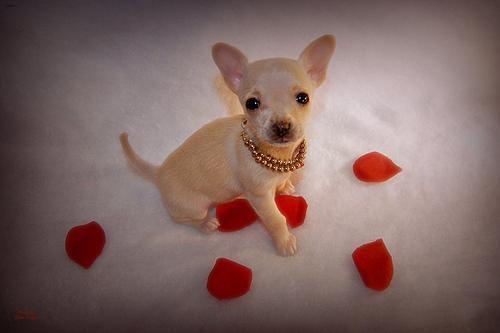
chihuahua